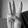
ASL letter: W